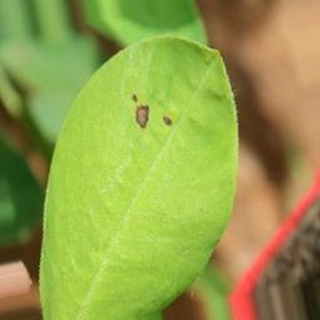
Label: groundnut_early_leaf_spot